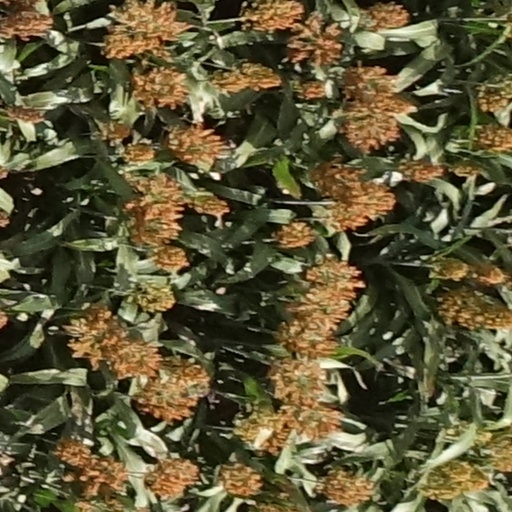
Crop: sorghum